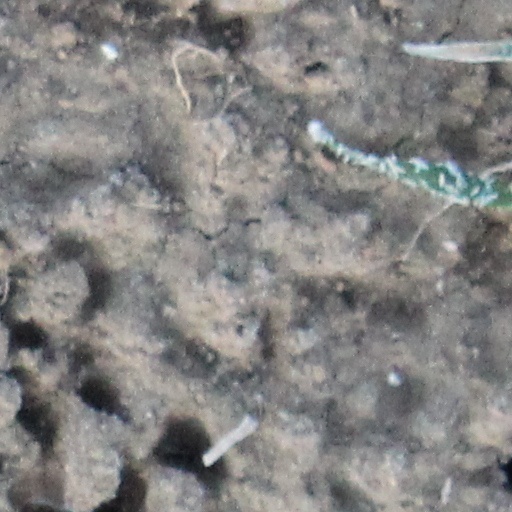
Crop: wheat